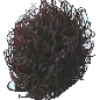
Label: rambutan